Ring laser

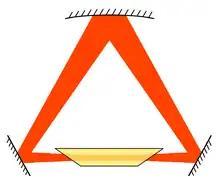
Ring Laser

Ring lasers are composed of two beams of light of the same polarization traveling in opposite directions ("counter-rotating") in a closed loop.